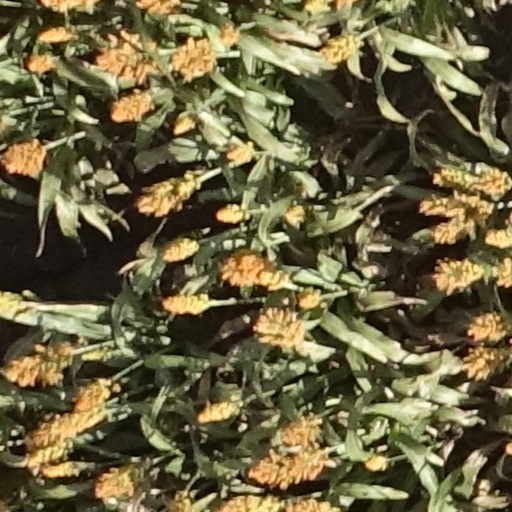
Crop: sorghum